Carl Pettersson

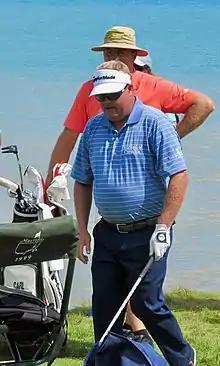
Pettersson at the 2015 PGA Championship

In February 2016 Pettersson injured his wrist and withdrew from a string of tournaments. He played the 2016–17 season using a career money list exemption, but poor results demoted him to past champion status for the 2017–18 season.